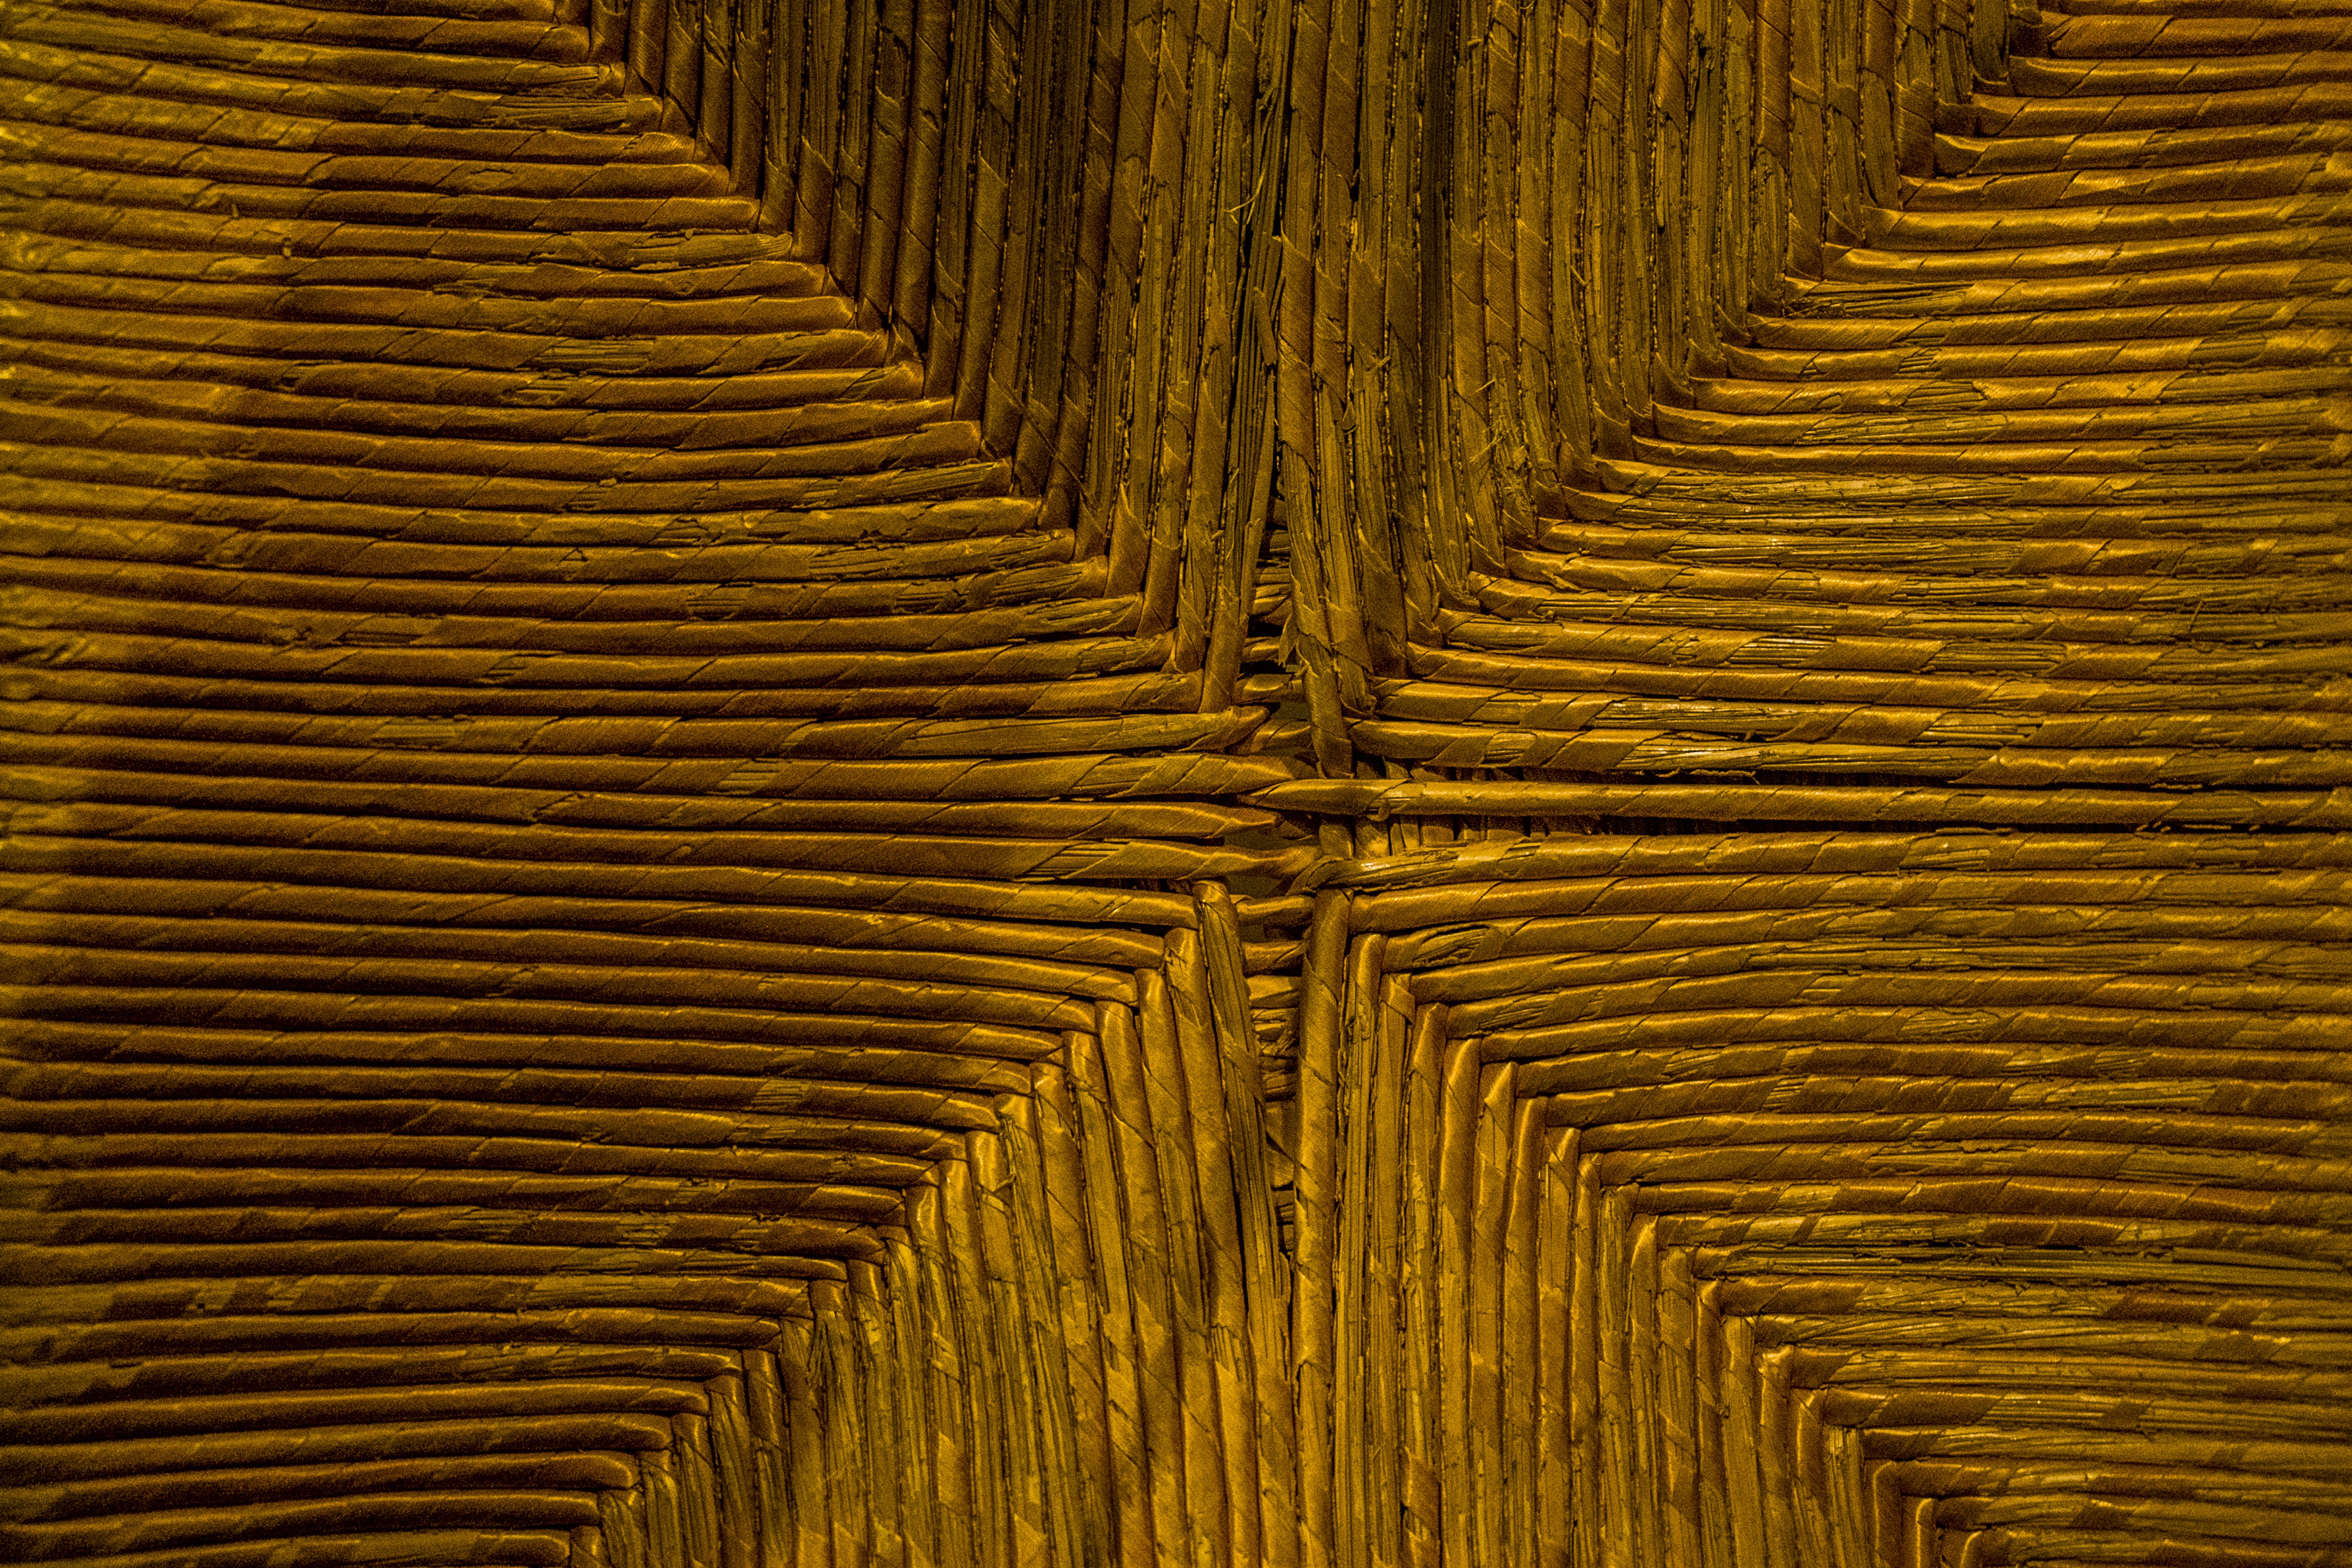
nature, architecture, wood, bench, play, sunlight, texture, leaf, floor, building, trunk, wall, pattern, line, macro, flag, child, colorful, california, maternity, close up, united states, leaves, colors, symmetry, wallpaper, history, russia, cinderella, adult, disneyland, we, jou, flooring, st petersburg, wood flooring, mother and son, leisure park, magic kingdom, sleeping beauty castle, disneyland park, castle of the sleeping beauty, visits, the italian renaissance, high renaissance